Costa Concordia

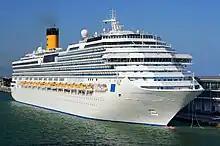
"Costa Concordia" in July 2009, featuring the initial repairs to her bow.

"Costa Concordia" was outfitted with approximately 1,500 cabins; 505 with private balconies, and 55 with direct access to the Samsara Spa, which were considered Spa staterooms; 58 suites had private balconies and 12 had direct access to the spa. "Costa Concordia" had one of the world's largest exercise facility areas at sea, the Samsara Spa, a two-level, fitness center, with gym, a thalassotherapy pool, sauna, Turkish bath and a solarium. The ship had four swimming pools, two with retractable roofs, five Jacuzzis, five spas, and a poolside movie theatre on the main pool deck. There were also five on-board restaurants, with Club Concordia and Samsara taking reservations-only dining. There were thirteen bars, including a cigar and cognac bar and a coffee and chocolate bar. Entertainment options included a three-level theatre, casino, a futuristic disco, a children's area equipped with video games and a basketball court. She also had onboard a Grand Prix motor racing simulator and an internet café.